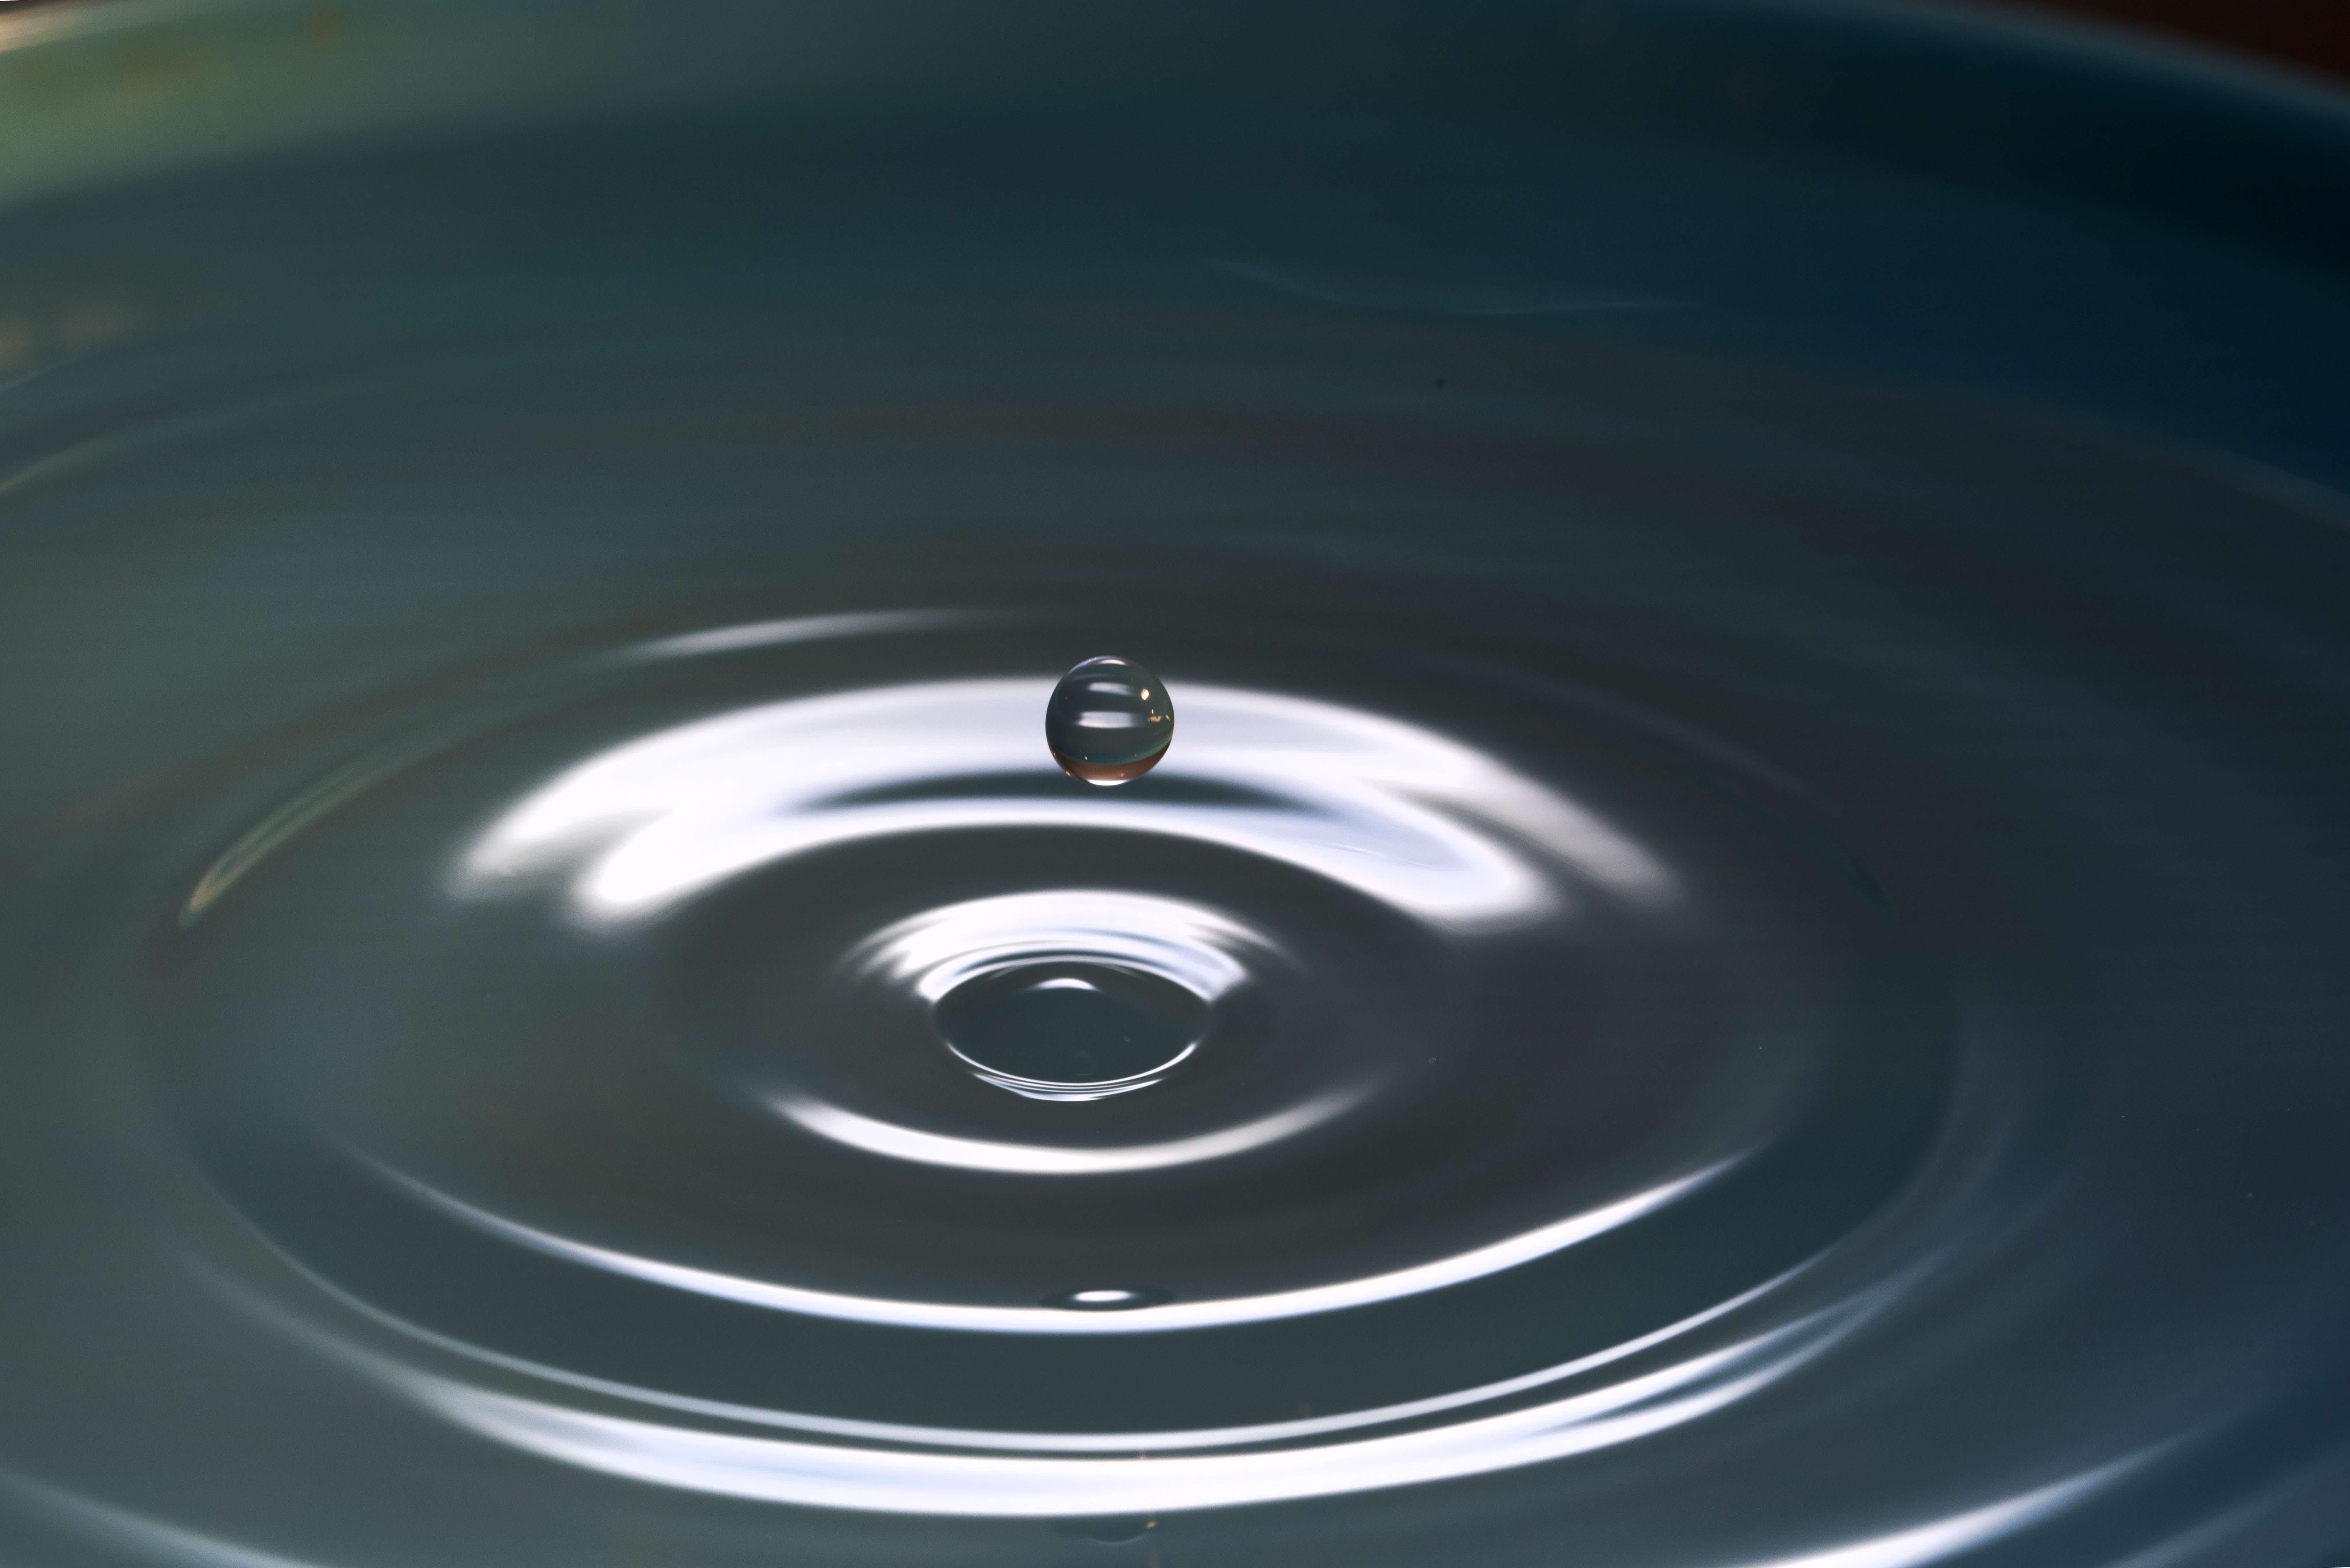
water, drop, wheel, flower, ripple, circle, drop of water, compact disc